Ninth Fort

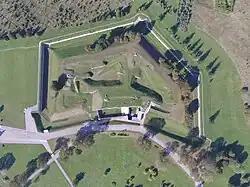
Aerial view of the Ninth Fort

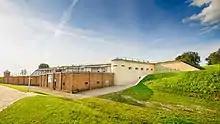
Reconstructed Ninth Fort

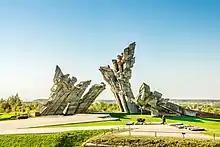
Monument for the victims

The Ninth Fort is a stronghold in the northern part of Šilainiai elderate, Kaunas, Lithuania. It is a part of the Kaunas Fortress, built in the late 19th century. During the Soviet occupation, the fort was used as a prison and way-station for prisoners being transported to labour camps. After the occupation of Lithuania by Nazi Germany, the fort was used as a place of execution for Jews, captured Soviets, and others.